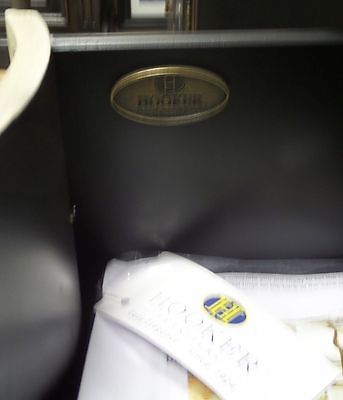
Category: cabinet